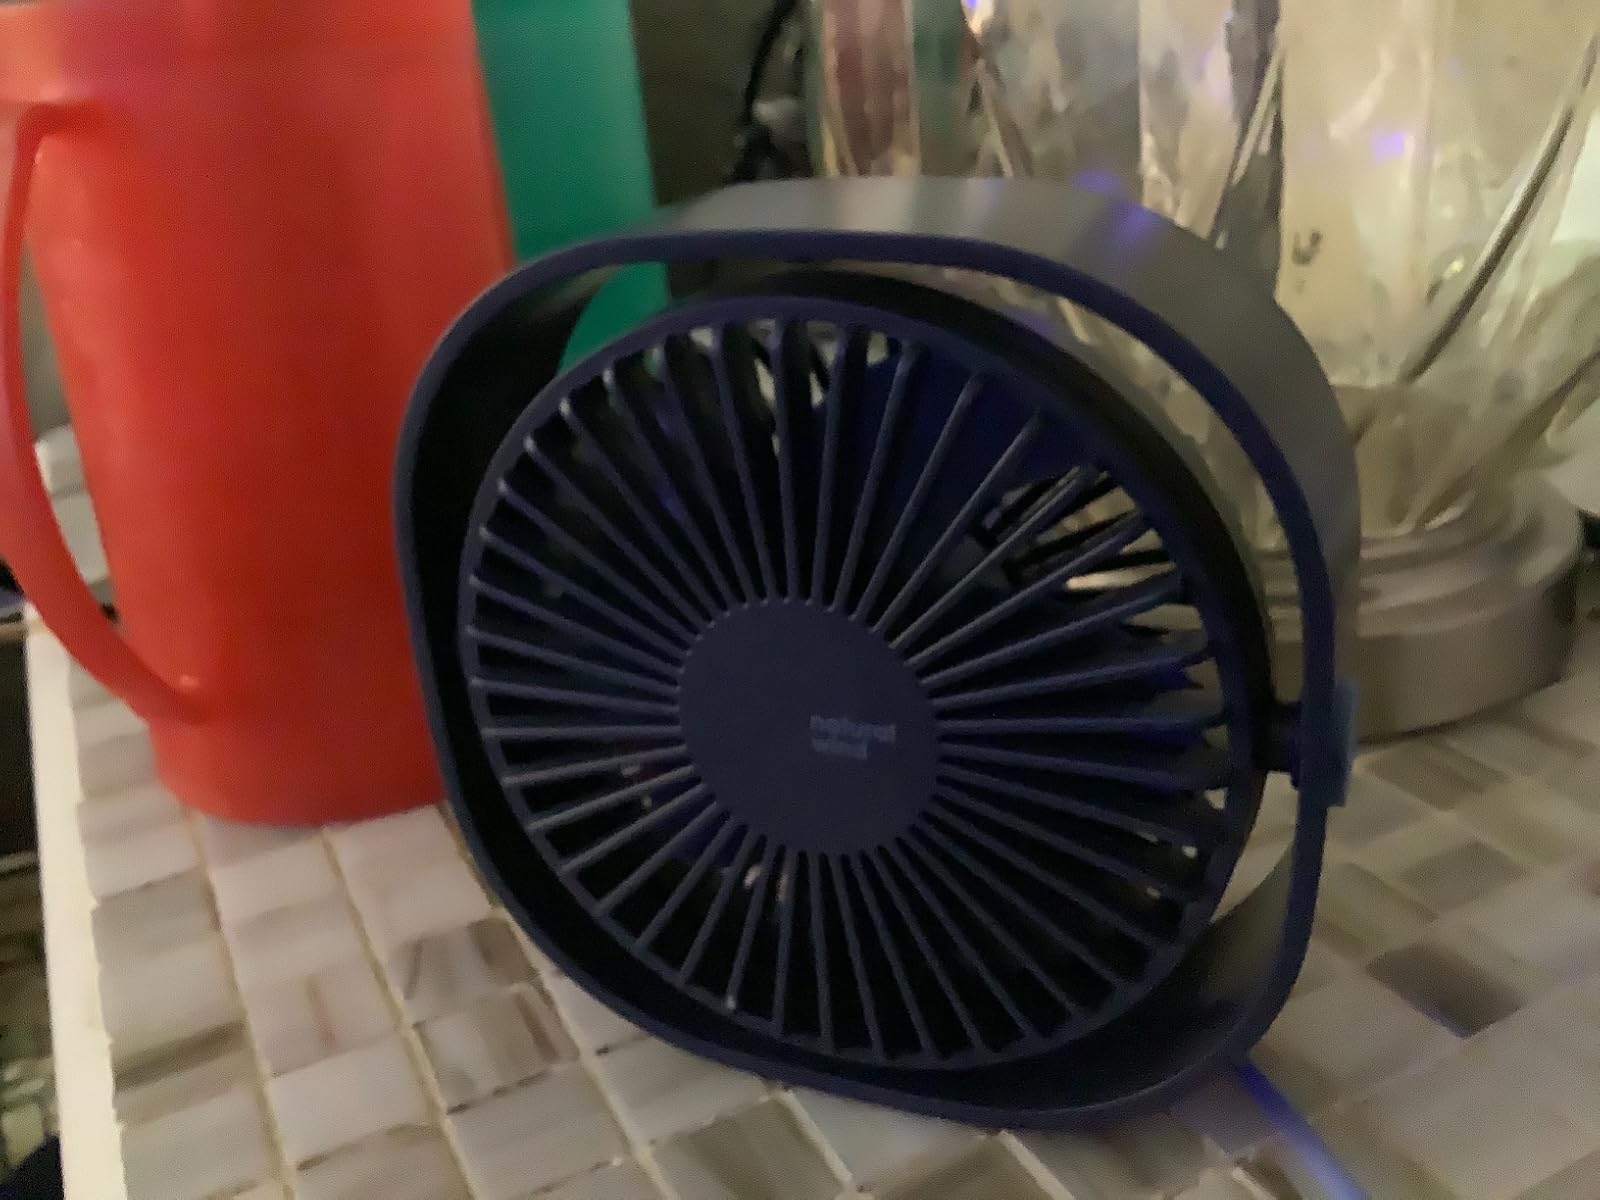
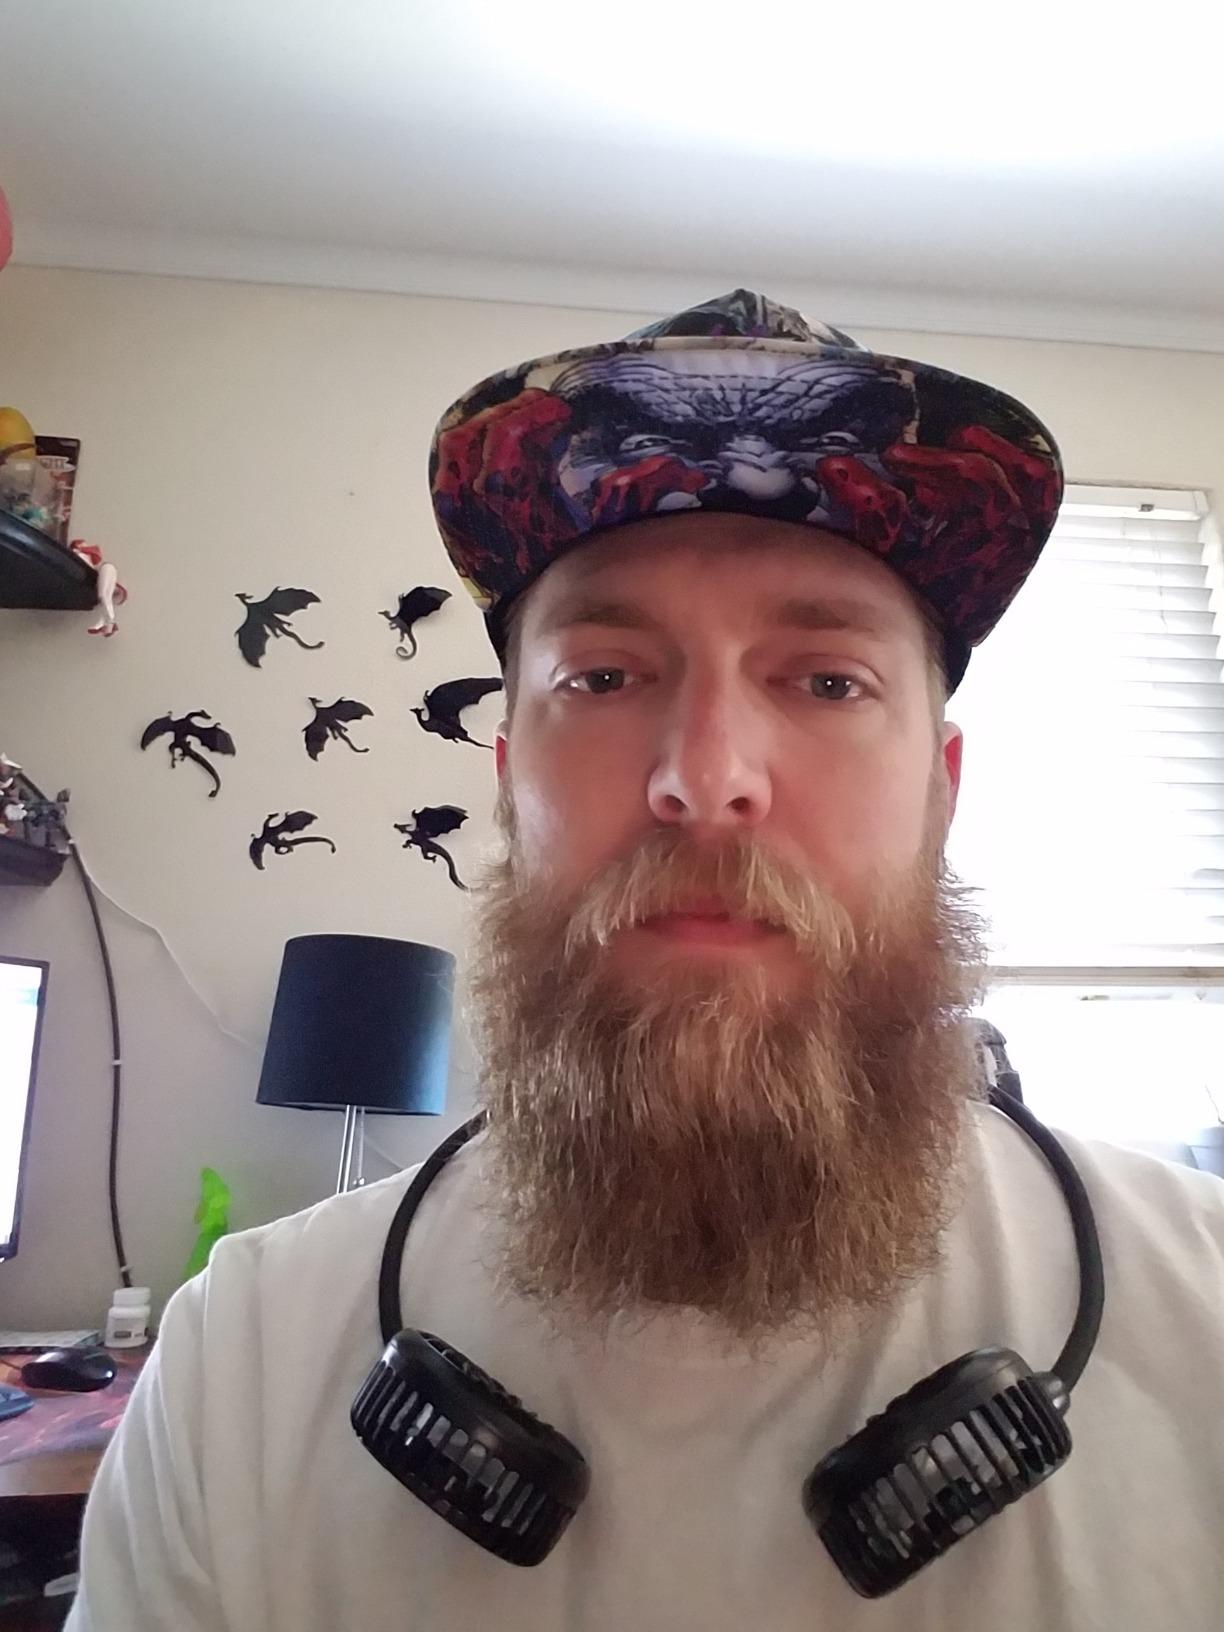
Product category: fan
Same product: no